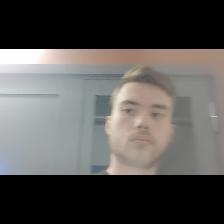
Label: Human